Paul Frère

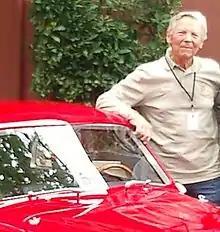
Paul Frère in 2003

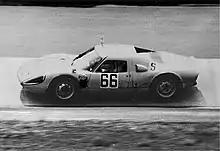
Porsche 904

Paul Frère (30 January 1917 – 23 February 2008) was a racing driver and journalist from Belgium. He participated in eleven World Championship Formula One Grands Prix debuting on 22 June 1952 and achieving one podium finish with a total of eleven championship points. He drove in several non-Championship Formula One races, winning the 1952 Grand Prix des Frontières and 1960 VI South African Grand Prix.